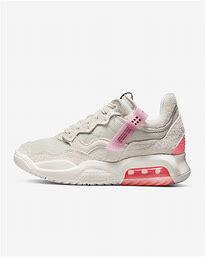
Brand: Jordan
Model: MA2